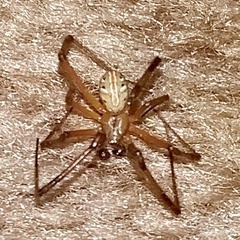
Species: Lactrodectus_hesperus